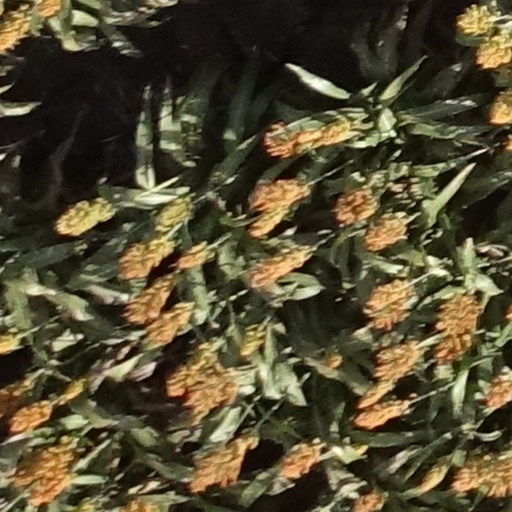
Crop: sorghum